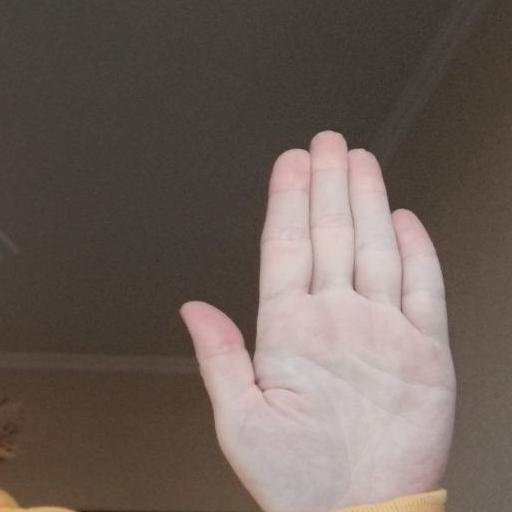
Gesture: stop